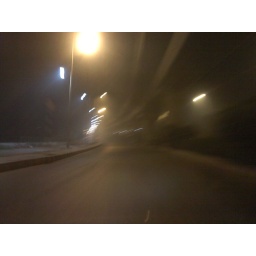
a delhi road in night from car